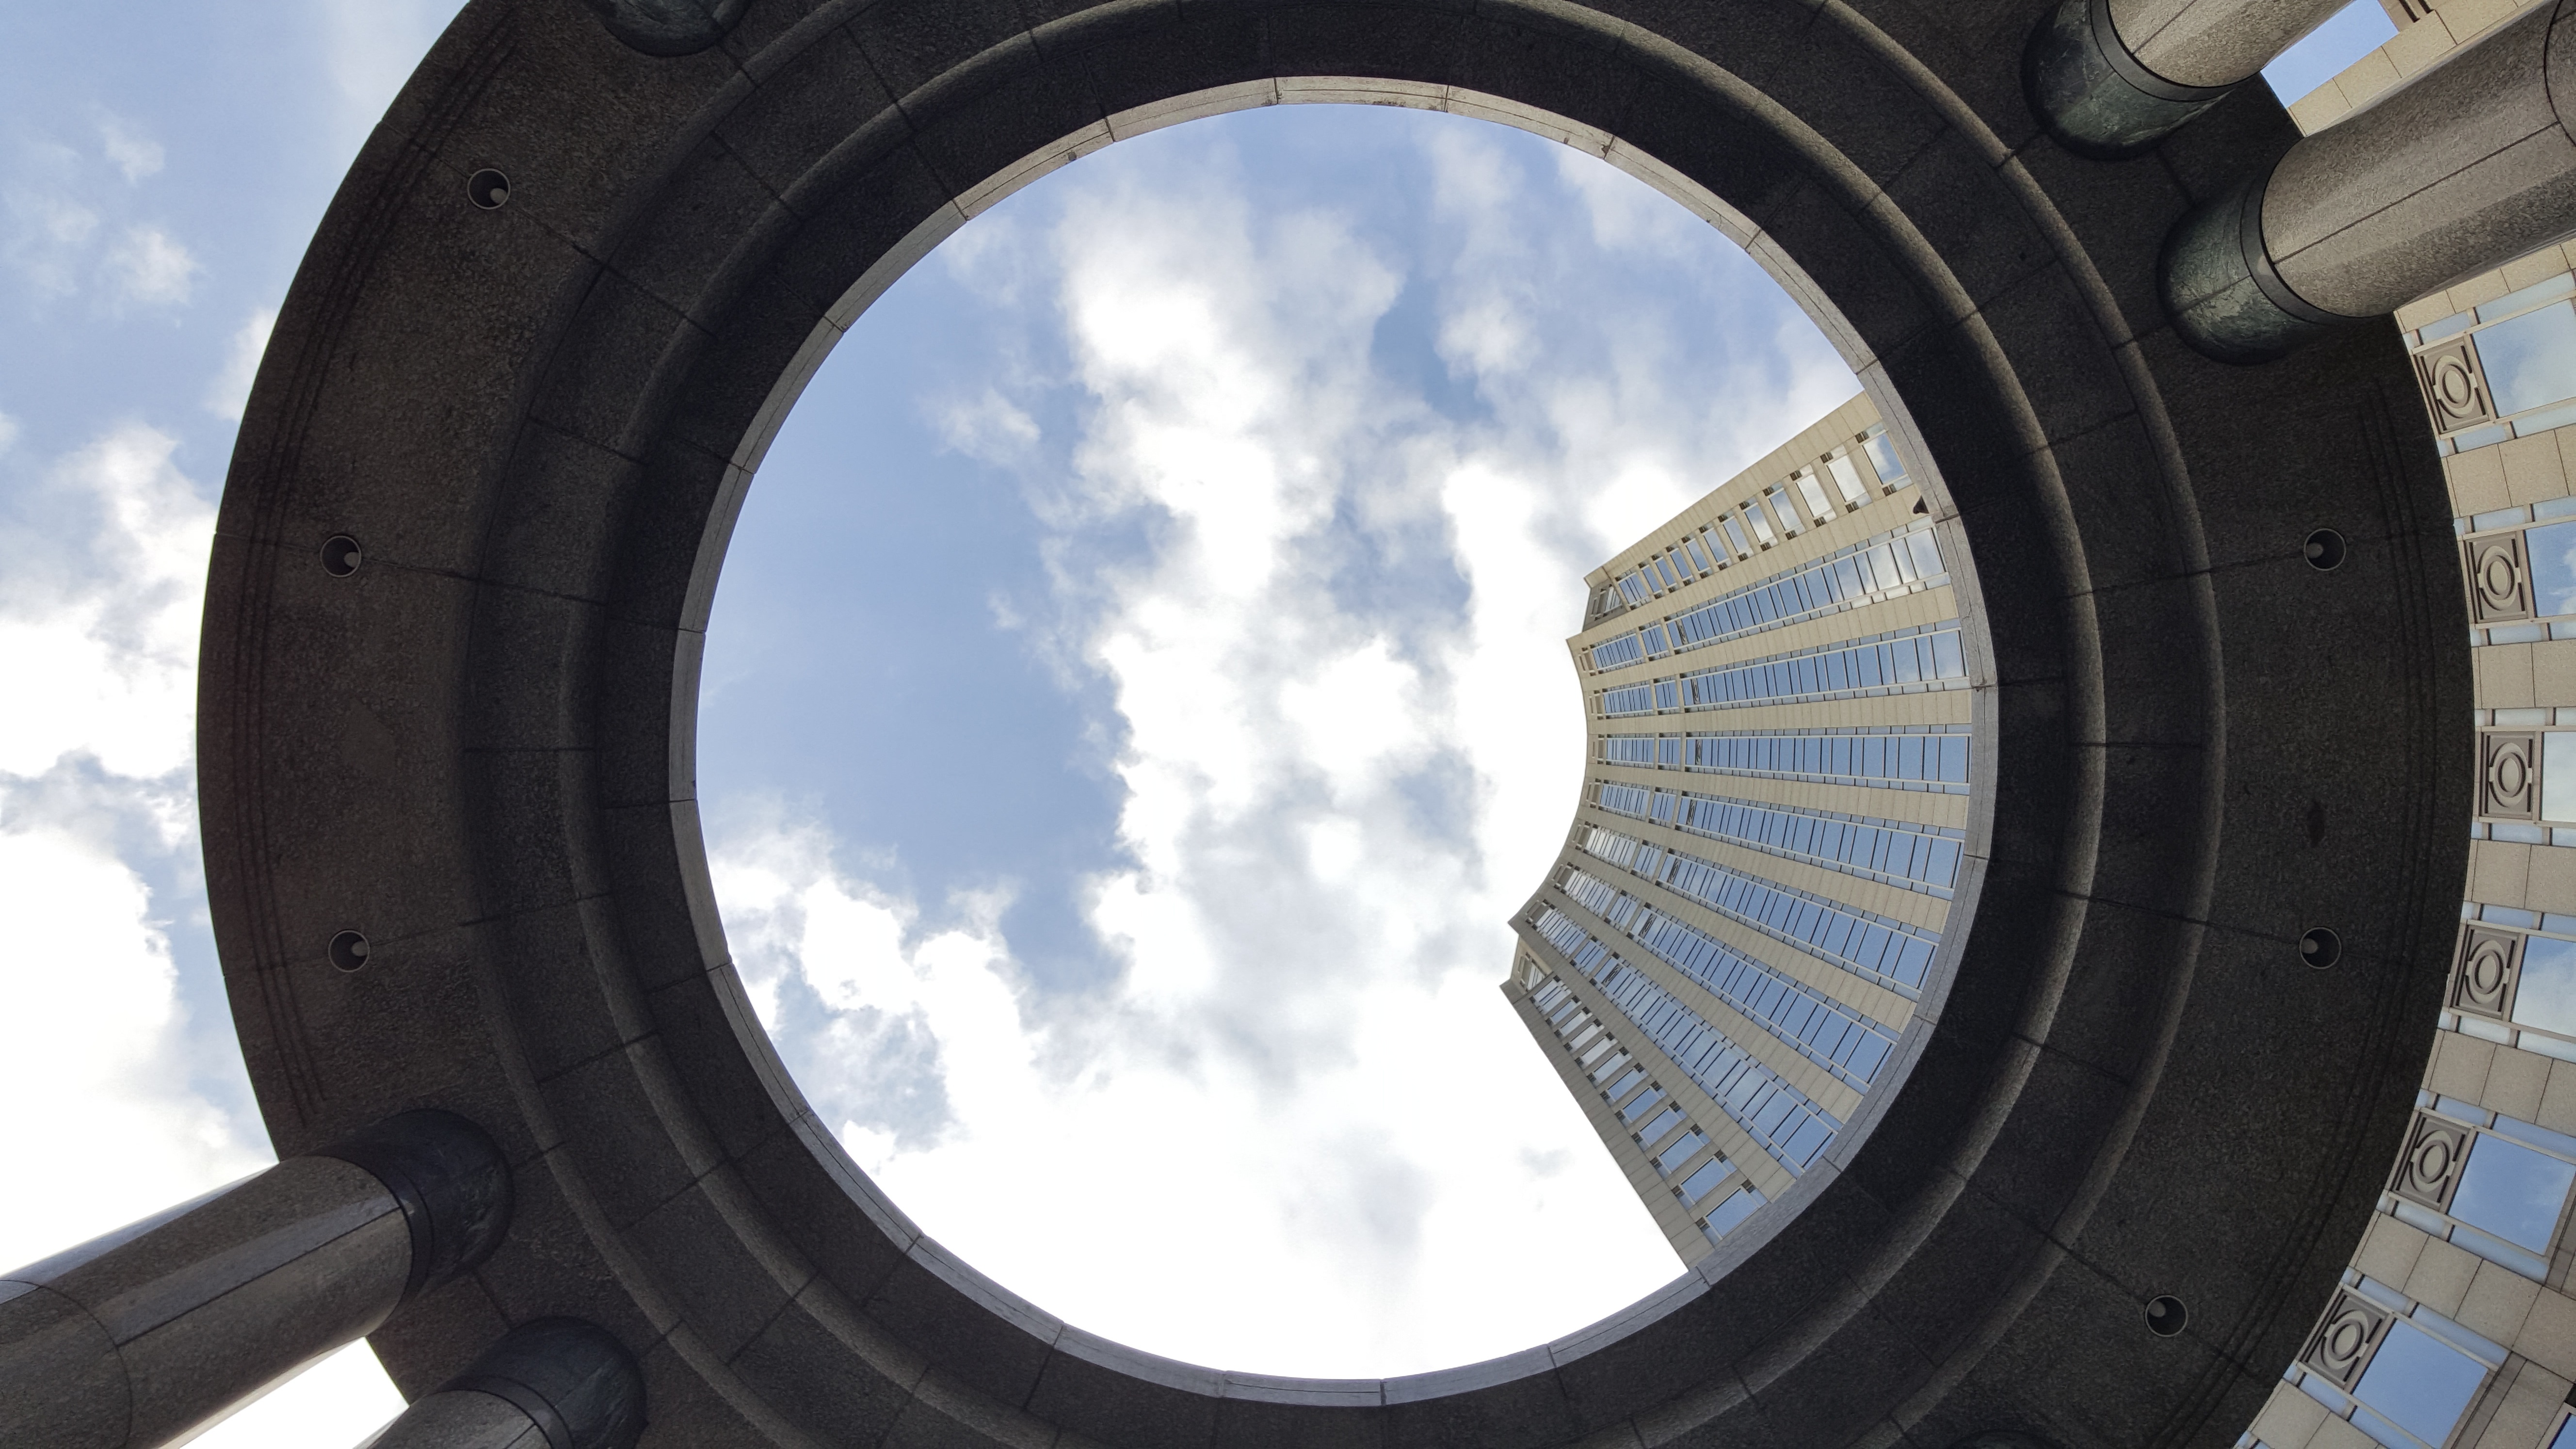
photography, wheel, window, soldier, blue, tire, circle, porthole, man made object